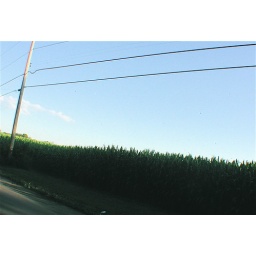
corn field farm on waites corner road in the late sun